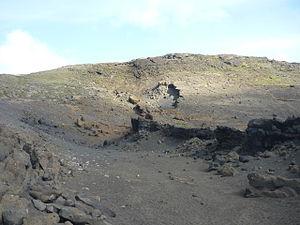
Hyaloclastite du Laki, Islande
Le Laki est un volcan d'Islande situé dans le sud du pays, entre le Vatnajökull au nord-est et le Mýrdalsjökull au sud-ouest, dans une région reculée des Hautes Terres. Composé de hyaloclastite, il culmine à 812 mètres d'altitude. Son ascension se fait via un sentier de randonnée et permet de profiter depuis son sommet d'un panorama à 360° sur des régions désolées et volcaniques.